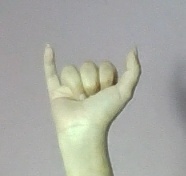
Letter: ya